Education in Yemen

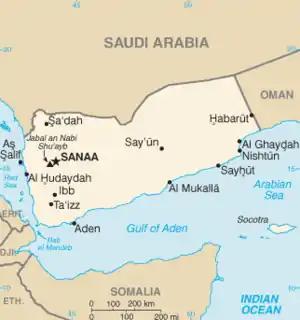
Map of Yemen

Yemen ranked 150 out of 177 in the 2006 Human Development Index and 121 out of 140 countries in the Gender Development Index (2006). In 2005, 81 percent of Yemen's school-age population was enrolled in primary school; enrollment of the female population was 74 percent. Then in 2005, about 46 percent of the school-age population was enrolled in secondary school, including only 30 percent of eligible females. The country is still struggling to provide the requisite infrastructure. School facilities and educational materials are of poor quality, classrooms are too few in number, and the teaching faculty is inadequate.